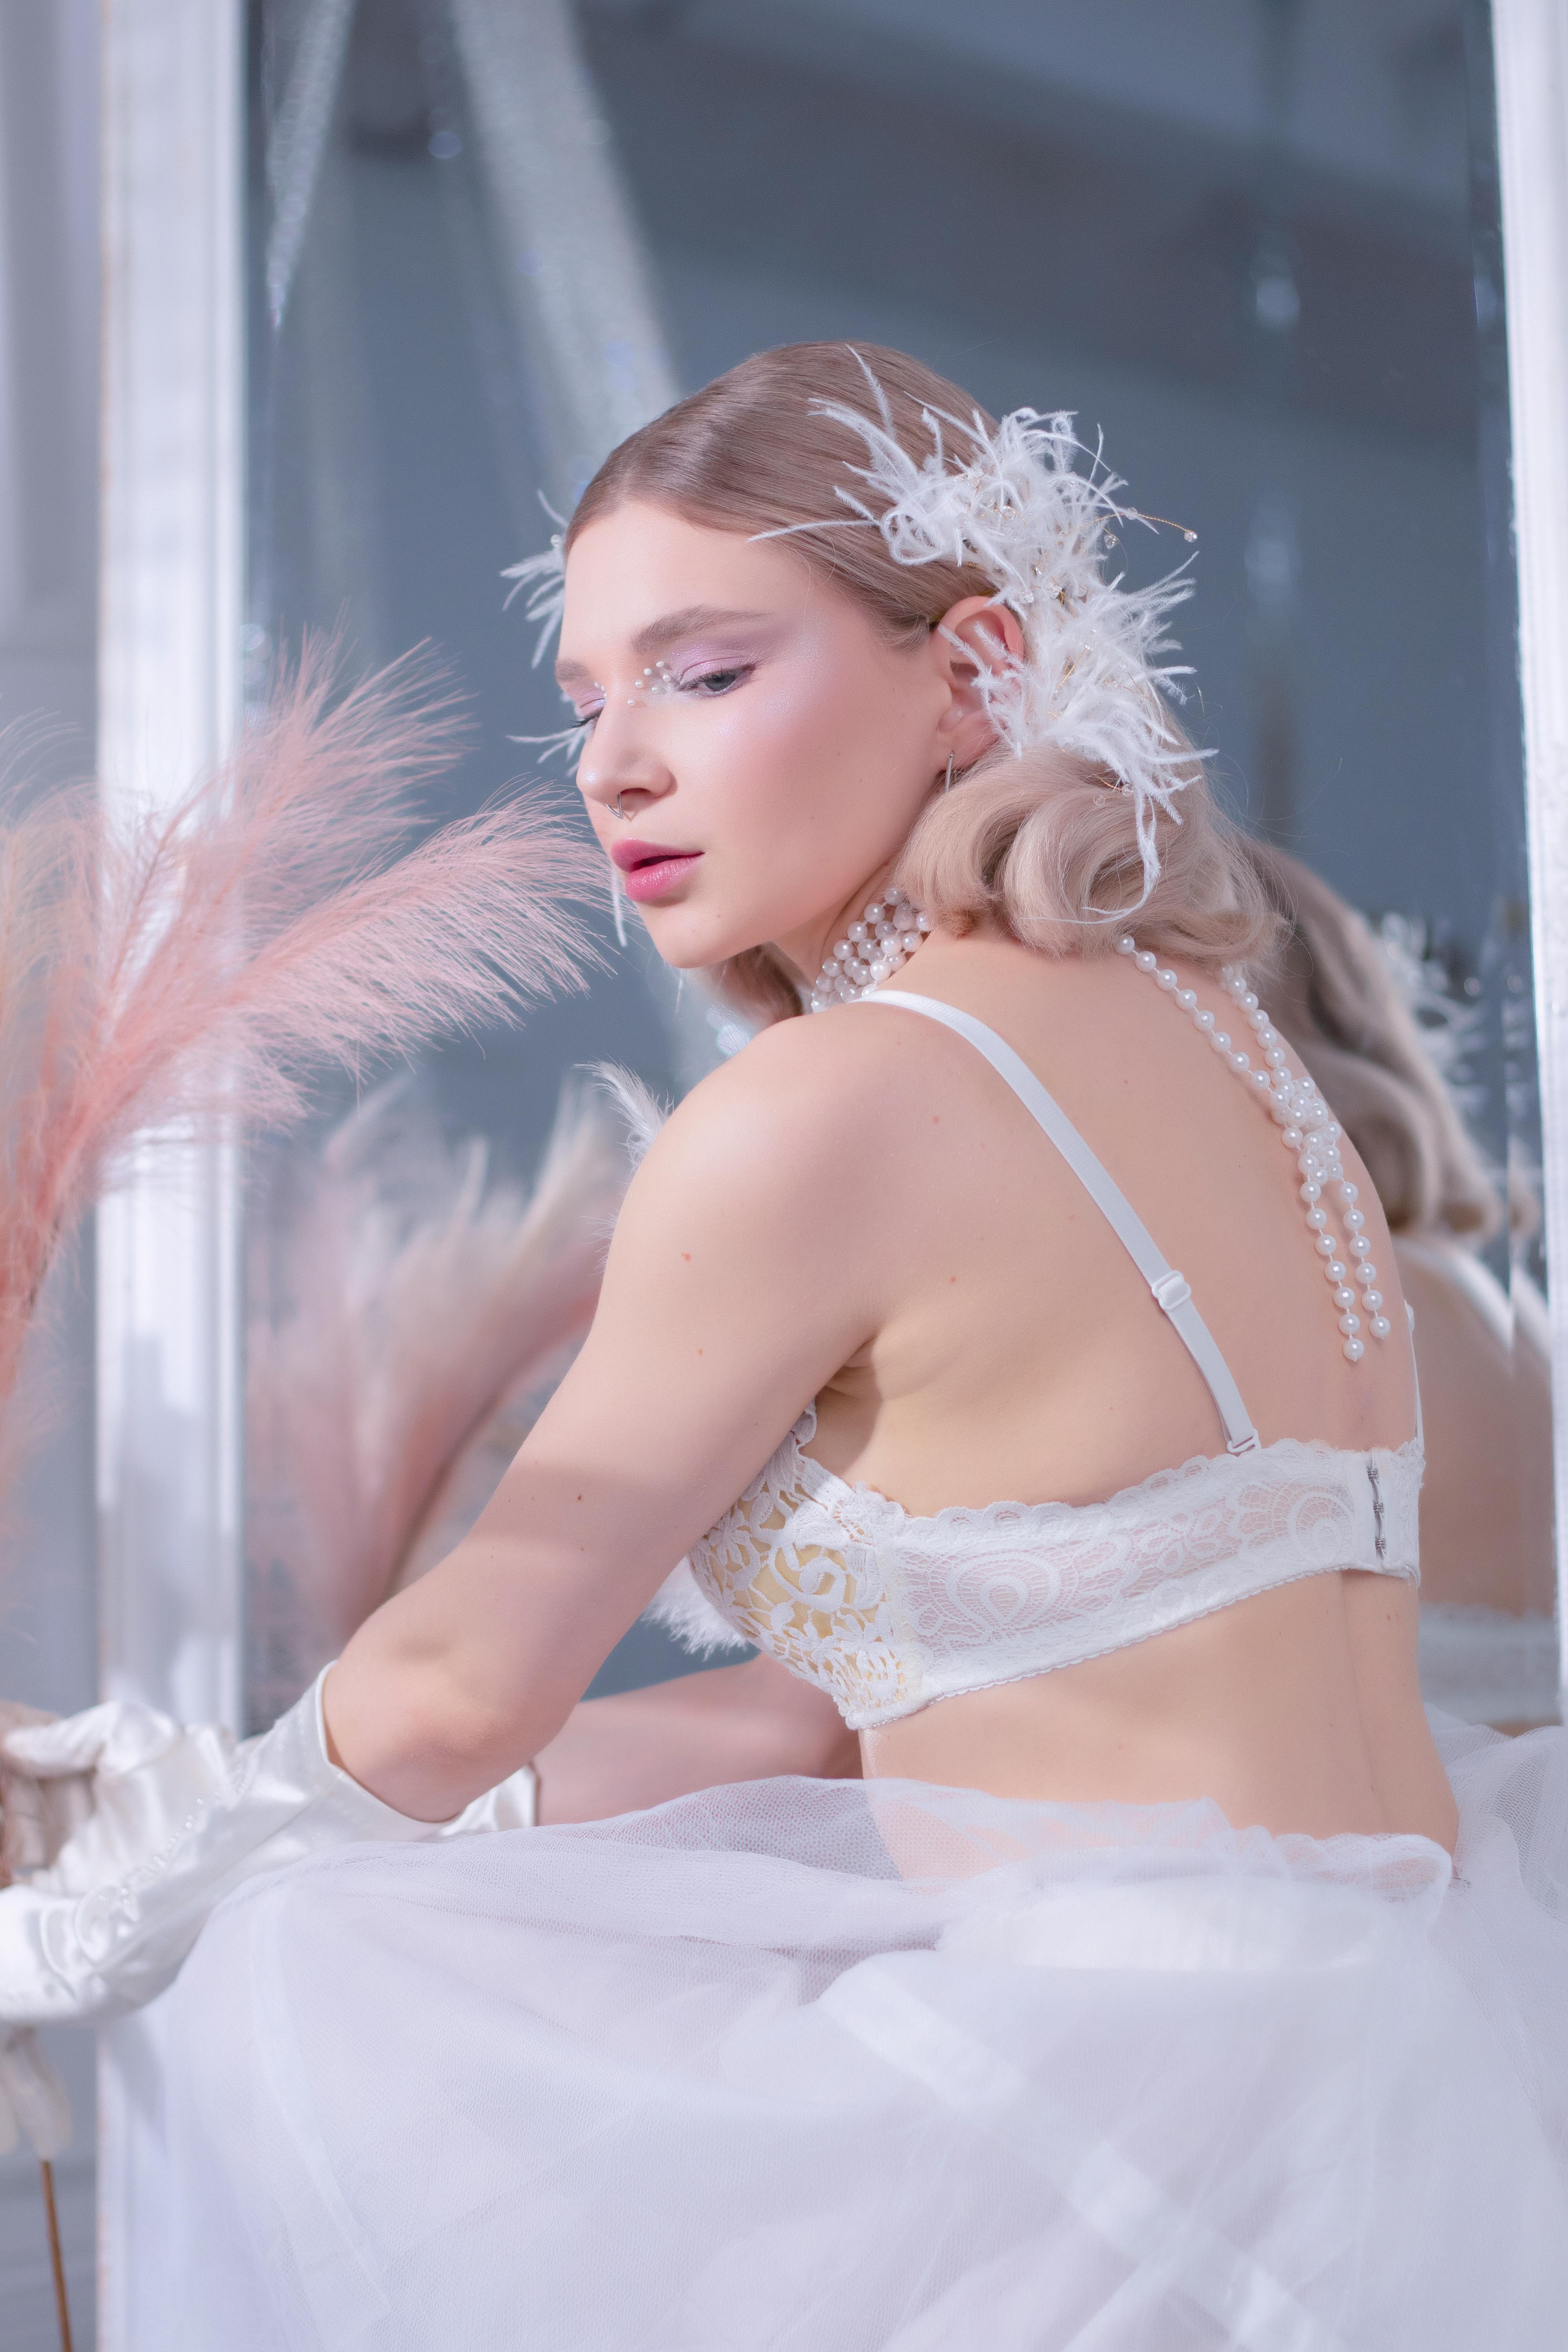
woman, fashion, bra, undergarment, lingerie, waist, model, blond, lingerie top, photo shoot, haute couture, long hair, abdomen, costume, embellishment, lace, bride, fashion model, headpiece, bridal clothing, navel, See through clothing, active undergarment, art model, bridal party dress